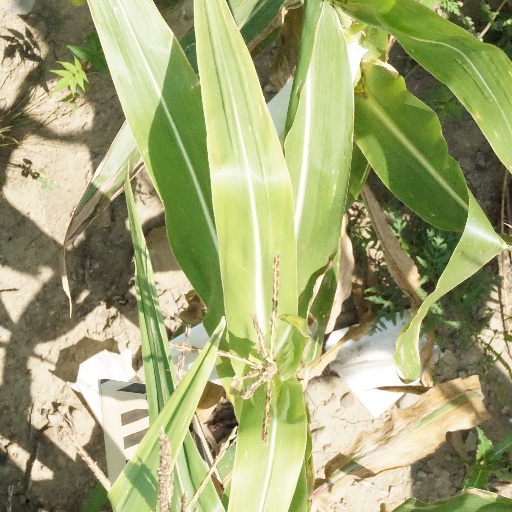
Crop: maize; corn